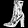
Label: Ankle boot